Doolittle Raid

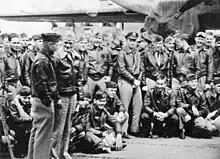
Orders in hand, Navy Captain Marc Mitscher, skipper of USS "Hornet", chats with Lt. Col. James Doolittle.

At 07:38 on the morning of 18 April, while the task force was still about from Japan (around ), it was sighted by the Japanese picket boat No. 23" Nittō Maru", a 70-ton patrol craft, which radioed an attack warning to Japan. The boat was sunk by gunfire from "Nashville". The chief petty officer who captained the boat killed himself rather than be captured, but five of the 11 crew were picked up by "Nashville".